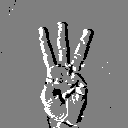
ASL letter: w